List of birds of Tennessee

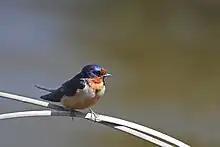
Barn swallow

The family Hirundinidae is adapted to aerial feeding. They have a slender streamlined body, long pointed wings, and a short bill with a wide gape. The feet are adapted to perching rather than walking, and the front toes are partially joined at the base. Eight species have been recorded in Tennessee.